Bleed Like Me World Tour

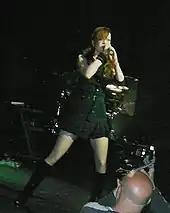
Shirley Manson performing "Bad Boyfriend" at London's Brixton Academy

Garbage began a three-week promotional tour of Europe from March 19, during which time Garbage performed live tracks on various television and radio shows, prior to performing two warm-up headline club shows in Paris (supported by local group Melatonine) and in London. The band then travelled to Germany to perform at WDR's "Rochnacht" televised concert, and also performed a full set for broadcast on Radio Fritz. A brief North American tour of theaters and clubs was scheduled to begin in Seattle on April 8 and end May 4 in Chicago; however the band had picked up an influenza infection while in Europe and cancelled the first show. The tour then restarted in San Francisco, heading down the Pacific coast and over to the Eastern Seaboard. The band then played two shows in Canada and then headed around the Midwest. The North American leg was eventually extended, ending on May 10 in Cleveland. Garbage then performed on the bill at the HFStival in Baltimore. For the band's Atlanta show, local radio station 99x offered a competition prize of being Garbage's tour manager for the day, including traveling with Garbage from the hotel to the venue and participating in their soundcheck.